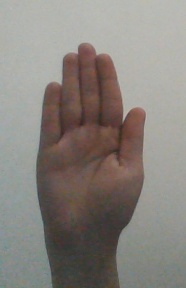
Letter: seen